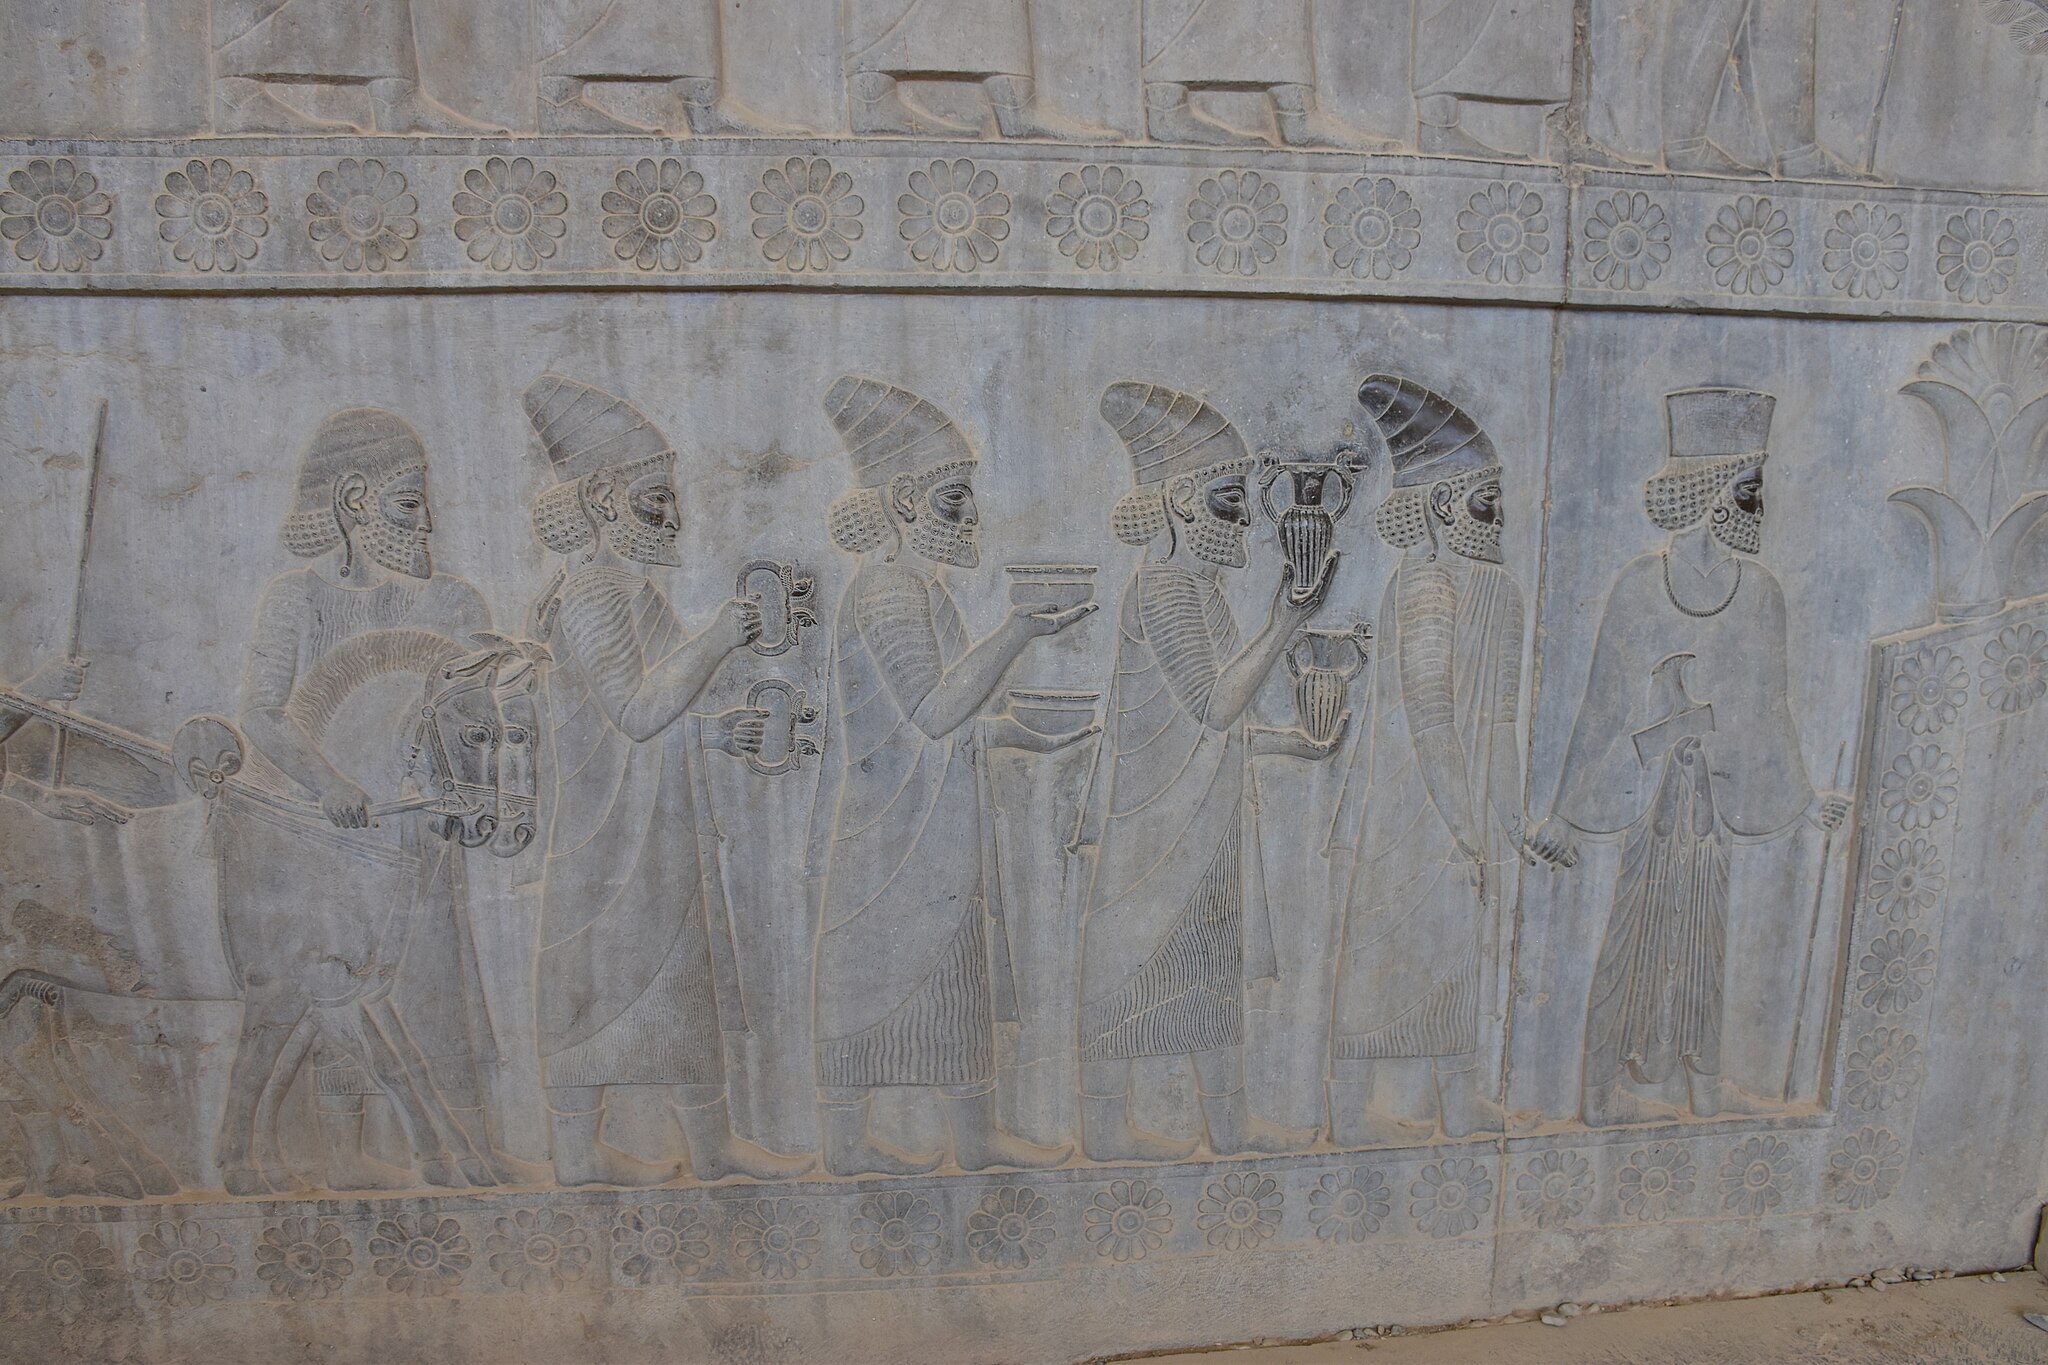
Title: Persepolis apadana stairs details2
Date: 2017-09-14 21:19:10
Categories: Self-published work, Images from Wiki Loves Monuments 2017, Cultural heritage monuments in Iran with known IDs, Uploaded via Campaign:wlm-ir, Images from Wiki Loves Monuments 2017 in Iran, Images from Wiki Loves Monuments in Shiraz, 2017 in Persepolis, Lydian delegation, Apadana